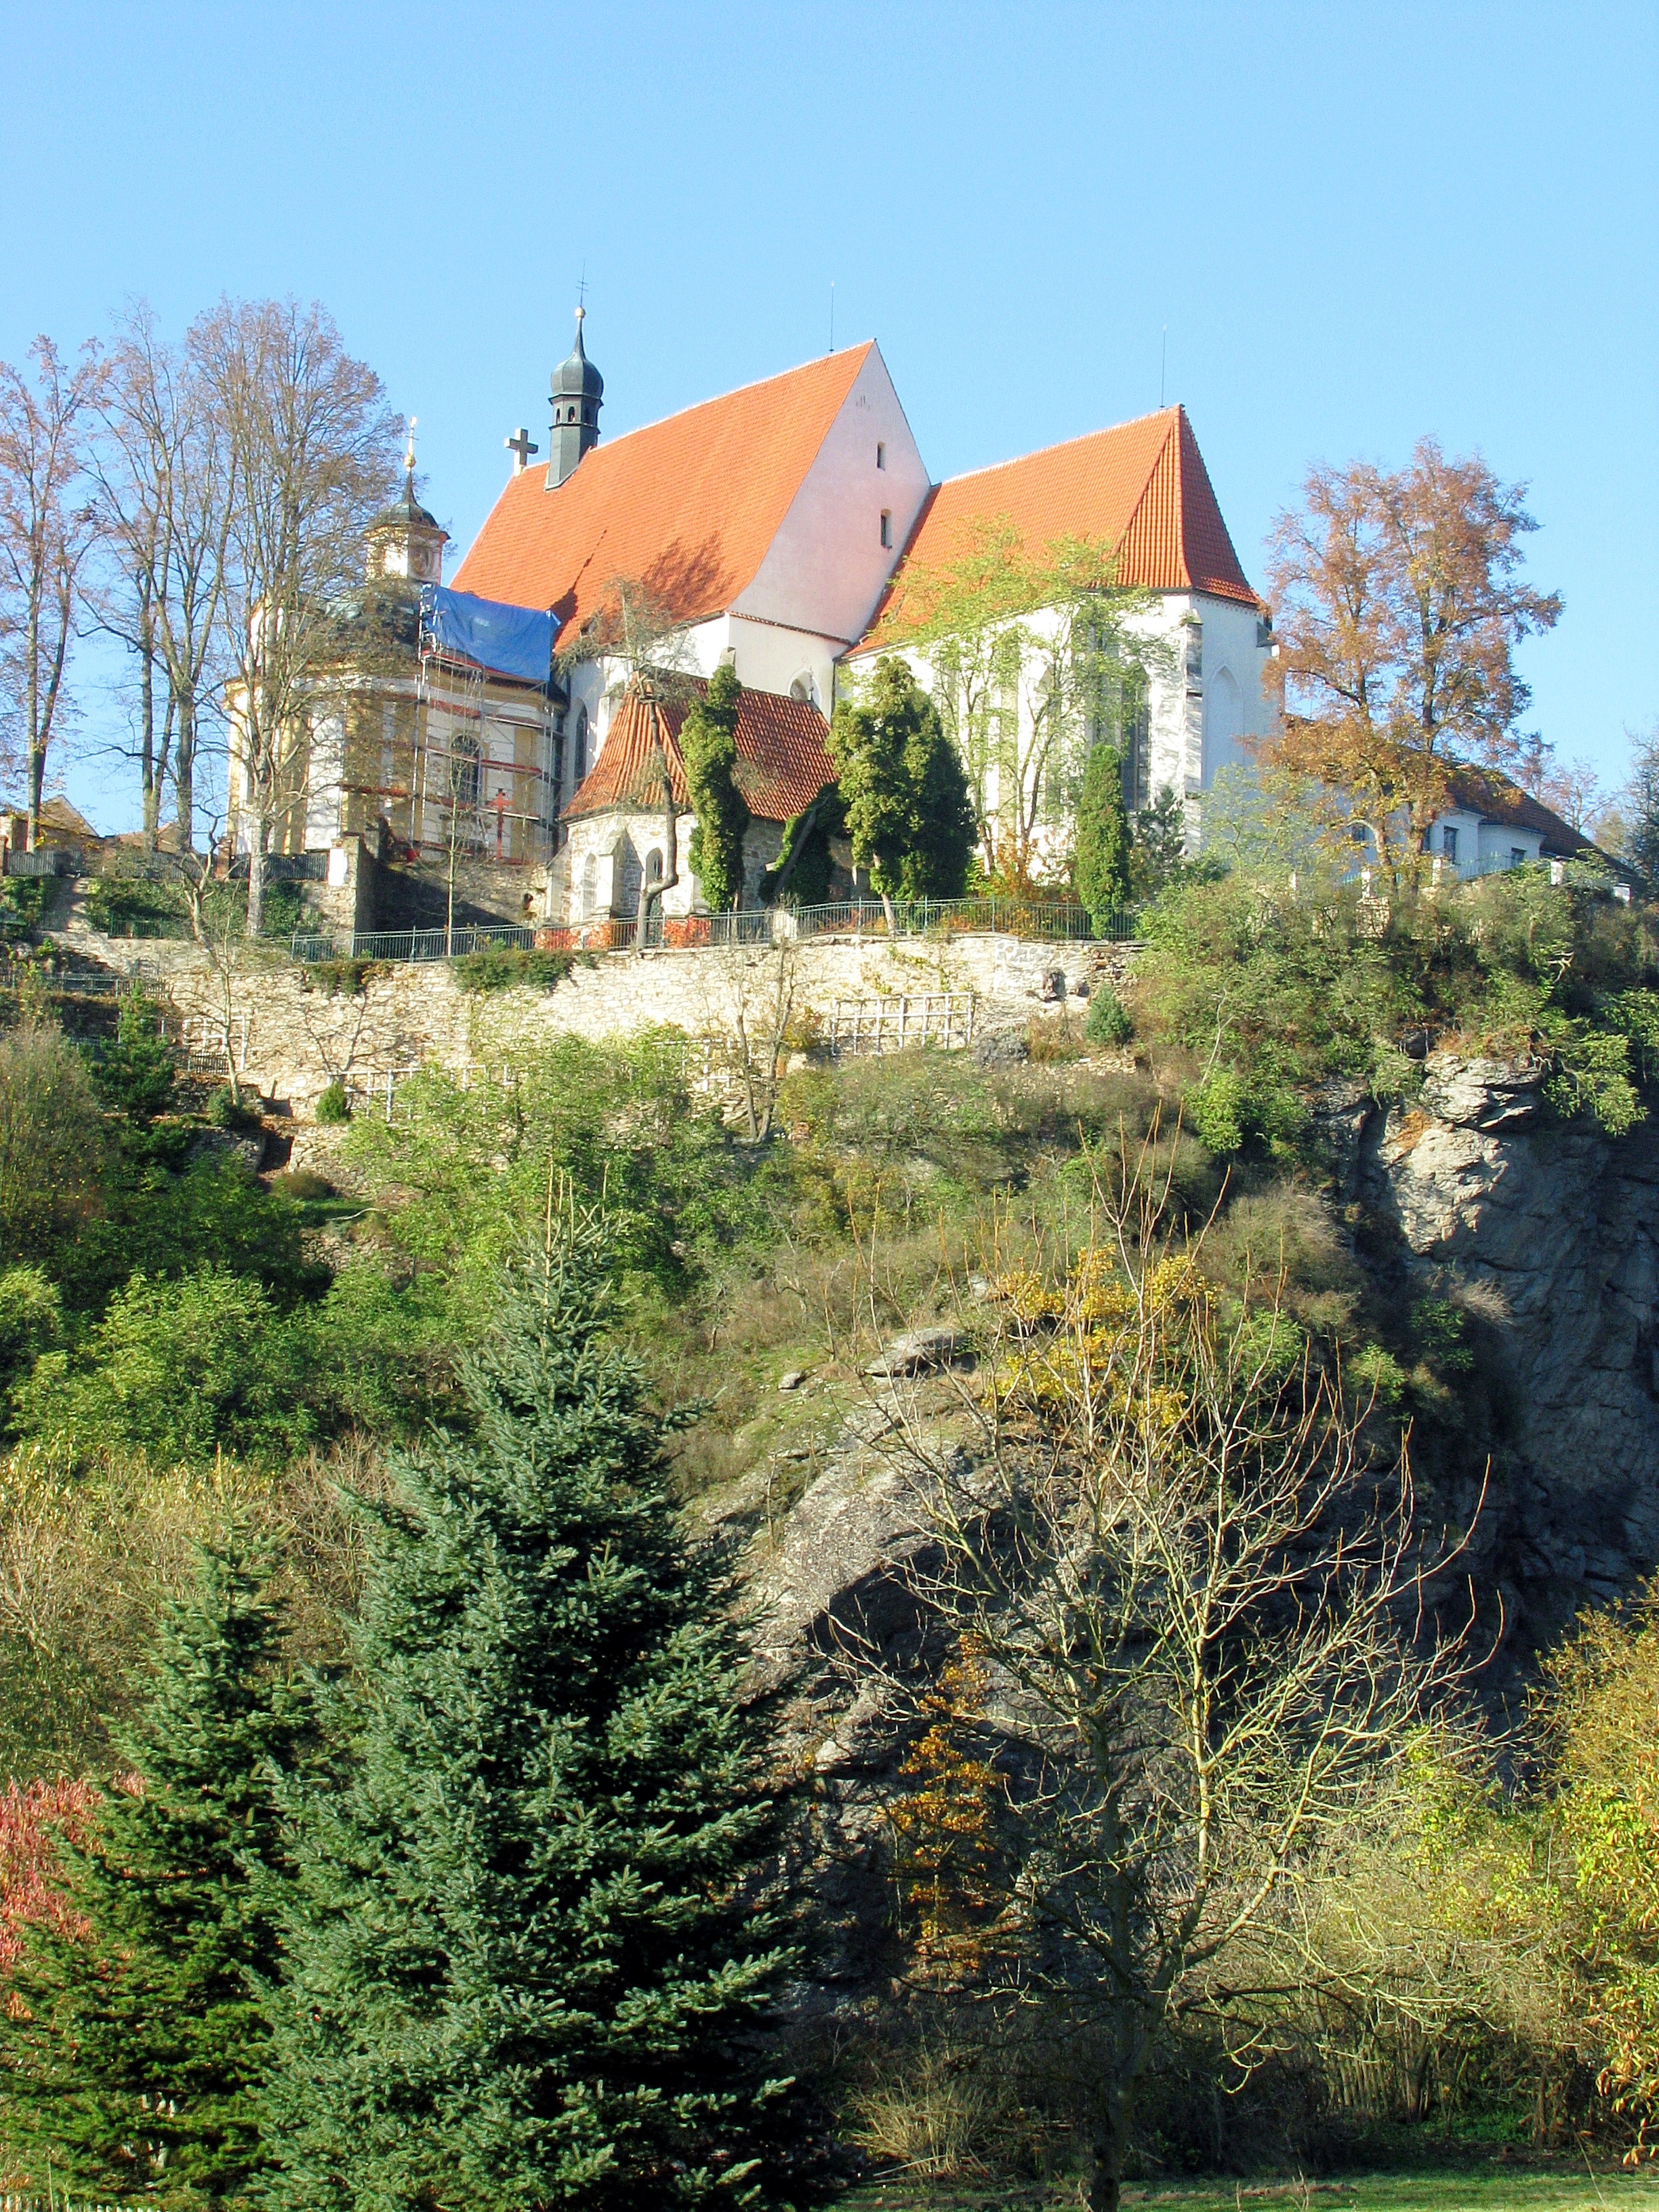
tree, architecture, house, flower, building, village, cottage, autumn, church, garden, monastery, estate, historically, czech republic, south bohemia, rural area, woody plant, bechyn